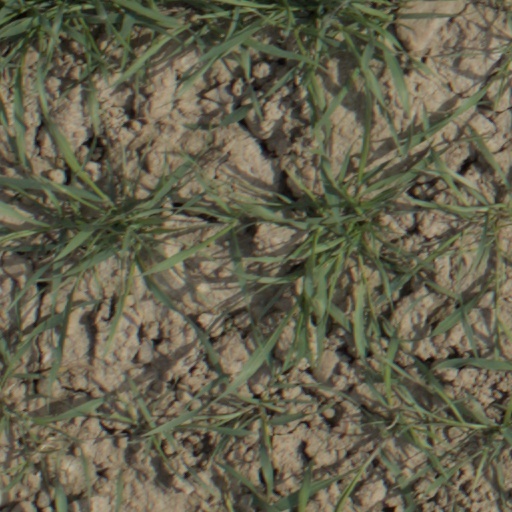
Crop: wheat